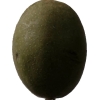
Label: nut